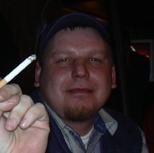
Age: 46